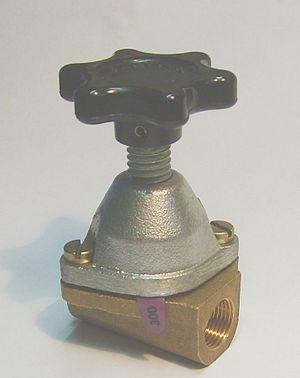
Une vanne est un dispositif destiné à contrôler le débit d'un fluide liquide, gazeux, pulvérulent ou multiphasique, en milieu libre ou en milieu fermé